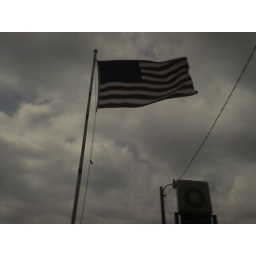
On the road again and it is really windy. With the box in the back and motorcycle behind it's a big sail.